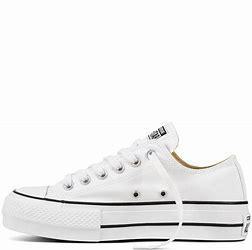
Brand: Converse
Model: Ctas